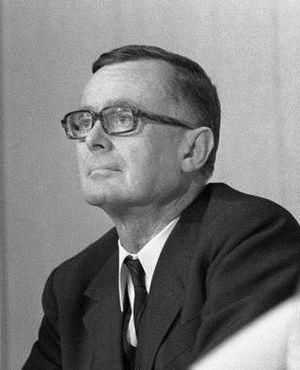
Karl August Fritz Schiller, né le 24 avril 1911 à Breslau et mort le 26 décembre 1994 à Hambourg, est un universitaire et homme d'État allemand.